Maximilian III Joseph

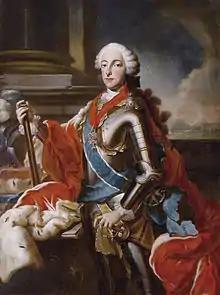
Portrait of Maximilian III Joseph by Georg Desmarées

Maximilian III Joseph (28 March 1727 – 30 December 1777), also known by his epithet "the much beloved" was a Prince-elector of the Holy Roman Empire and Duke of Bavaria from 1745 to 1777. He was the last of the Bavarian branch of the House of Wittelsbach and because of his death, the War of Bavarian Succession broke out.